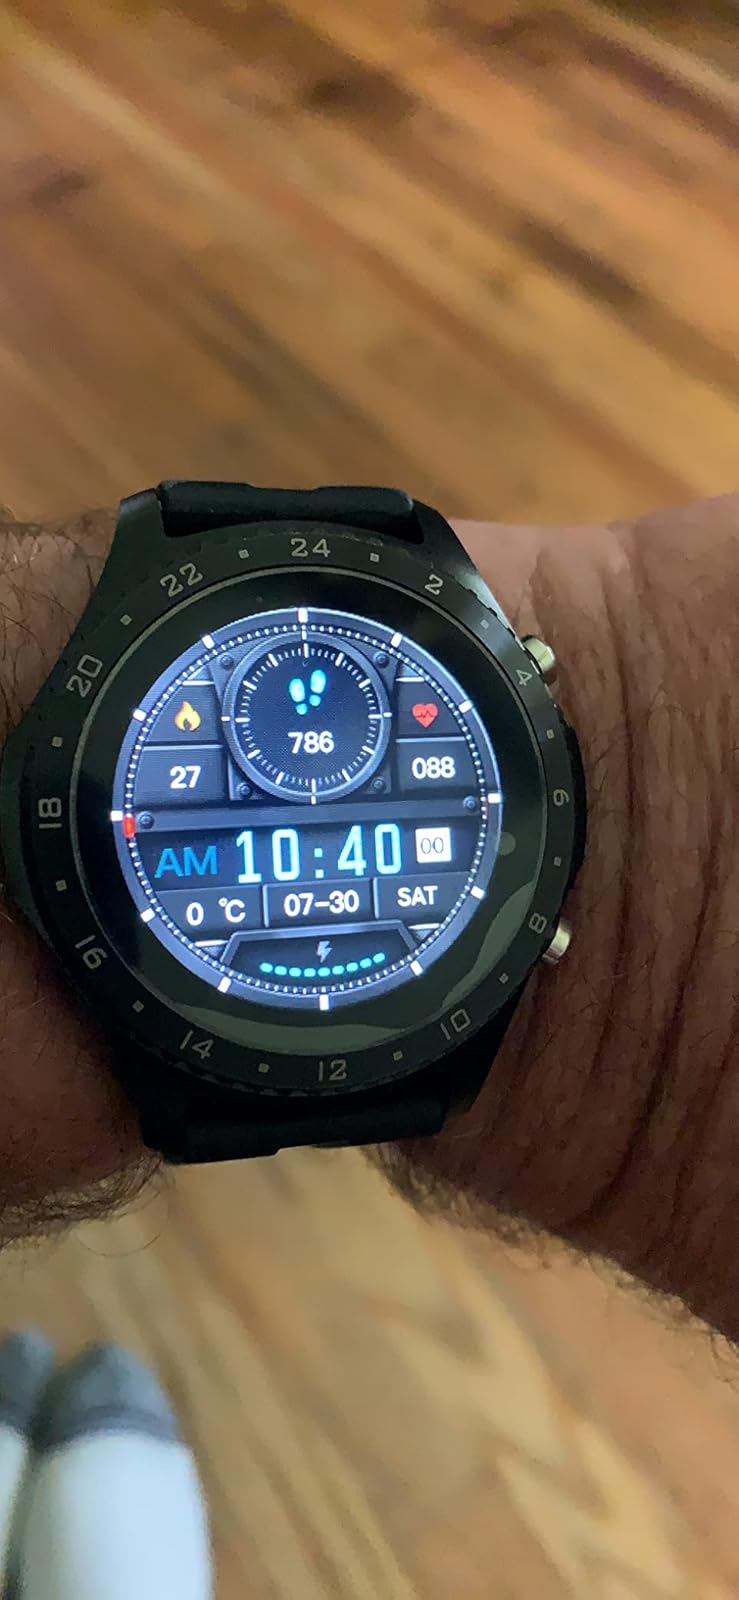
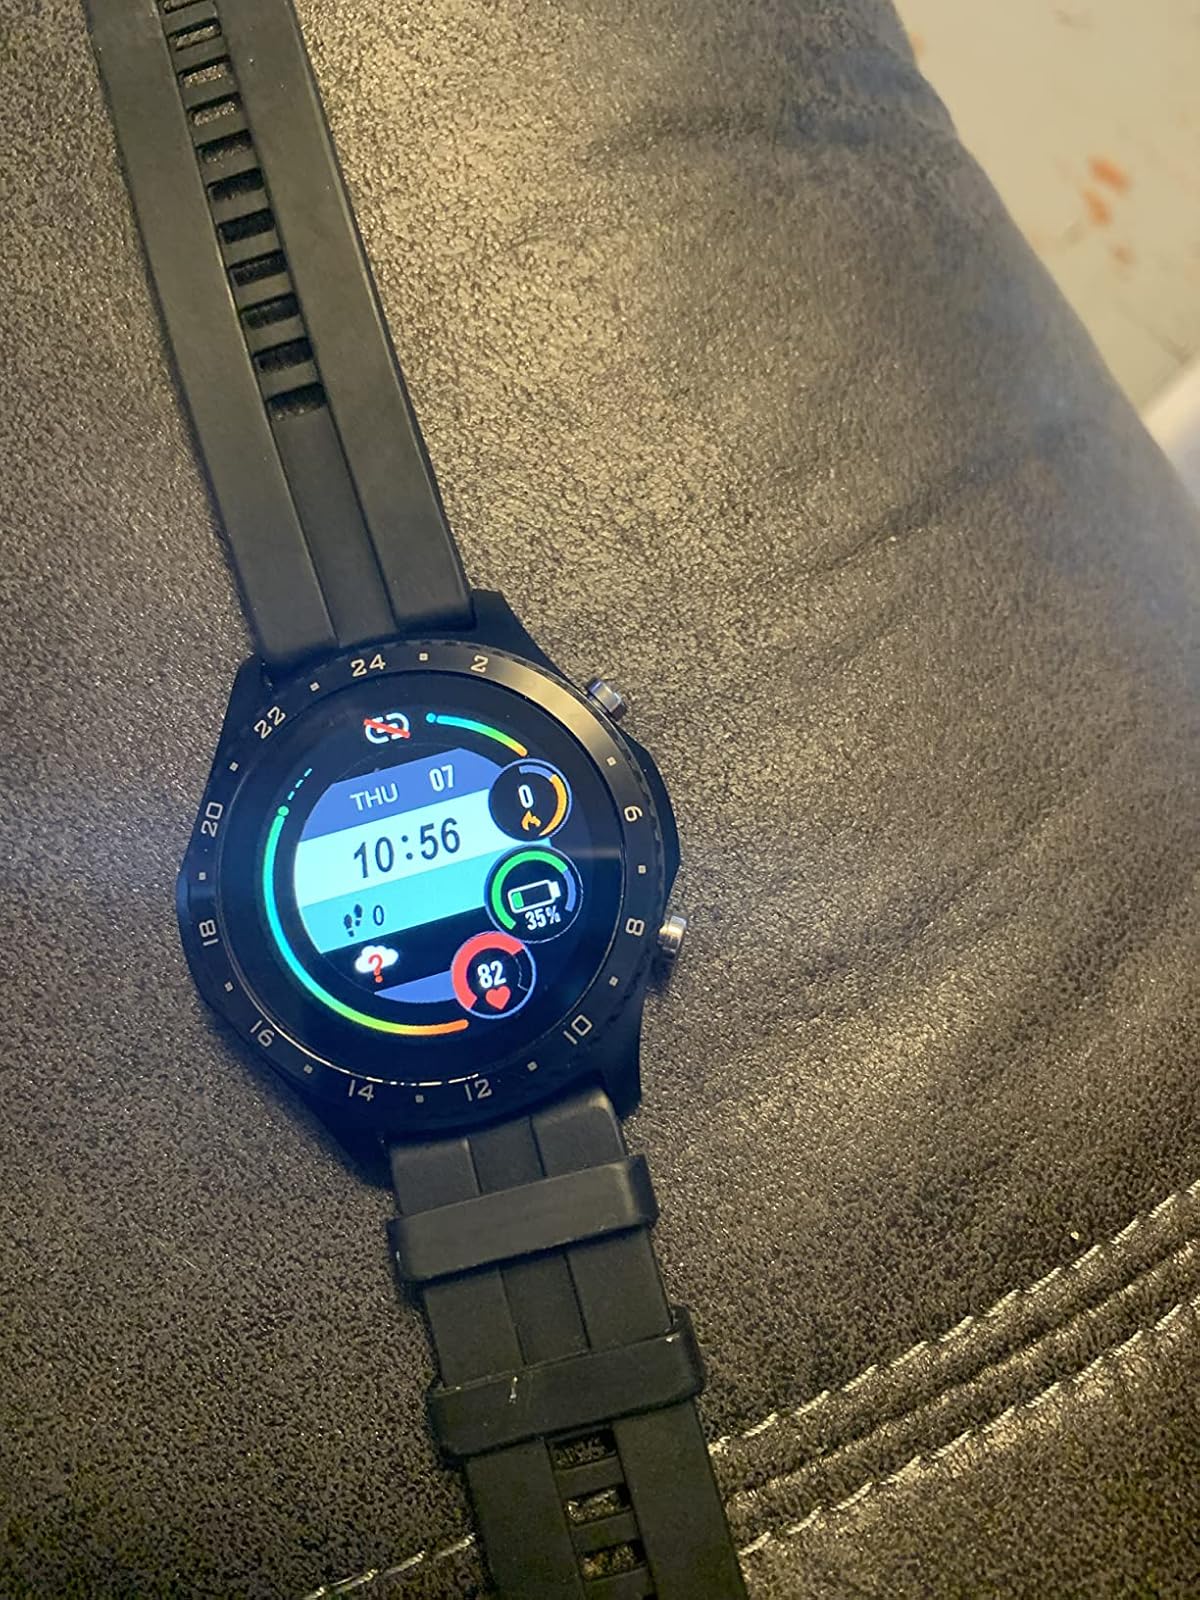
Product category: smartwatch
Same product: yes